Kinetoscope

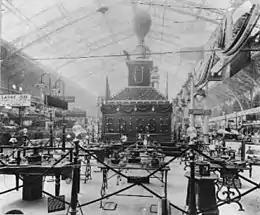
An acre in size, Edison's exhibit at the Exposition Universelle included an entire electrical power station.

The project would soon head off in more productive directions, largely impelled by a trip of Edison's to Europe and the Exposition Universelle in Paris, for which he departed August 2 or 3, 1889. During his two months abroad, Edison visited with scientist-photographer Étienne-Jules Marey, who had devised a "chronophotographic gun"—the first portable motion picture camera—which used a strip of flexible film designed to capture sequential images at 12 frames per second. Upon his return to the United States, Edison filed another patent caveat, on November 2, which described a Kinetoscope based not just on a flexible filmstrip, but one in which the film was perforated to allow for its engagement by sprockets, making its mechanical conveyance much more smooth and reliable. The first motion picture system to employ a perforated image band was apparently the Théâtre Optique, patented by French inventor Charles-Émile Reynaud in 1888. Reynaud's system did not use photographic film, but images painted on gelatine frames. At the Exposition Universelle, Edison would have seen both the Théâtre Optique and the electrical tachyscope of German inventor Ottamar Anschütz. This disc-based projection device, also known as the Schnellseher ("quick viewer"), is often referred to as an important conceptual source for the development of the Kinetoscope. Its crucial innovation was to take advantage of the persistence of vision theory by using an intermittent light source to momentarily "freeze" the projection of each image; the goal was to facilitate the viewer's retention of many minutely different stages of a photographed activity, thus producing a highly effective illusion of constant motion. By late 1890, intermittent visibility would be integral to the Kinetoscope's design.